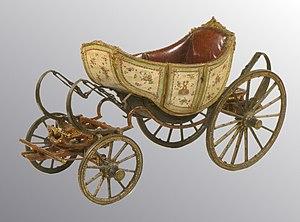
Petit Trianon - Voiture à chèvre du Dauphin